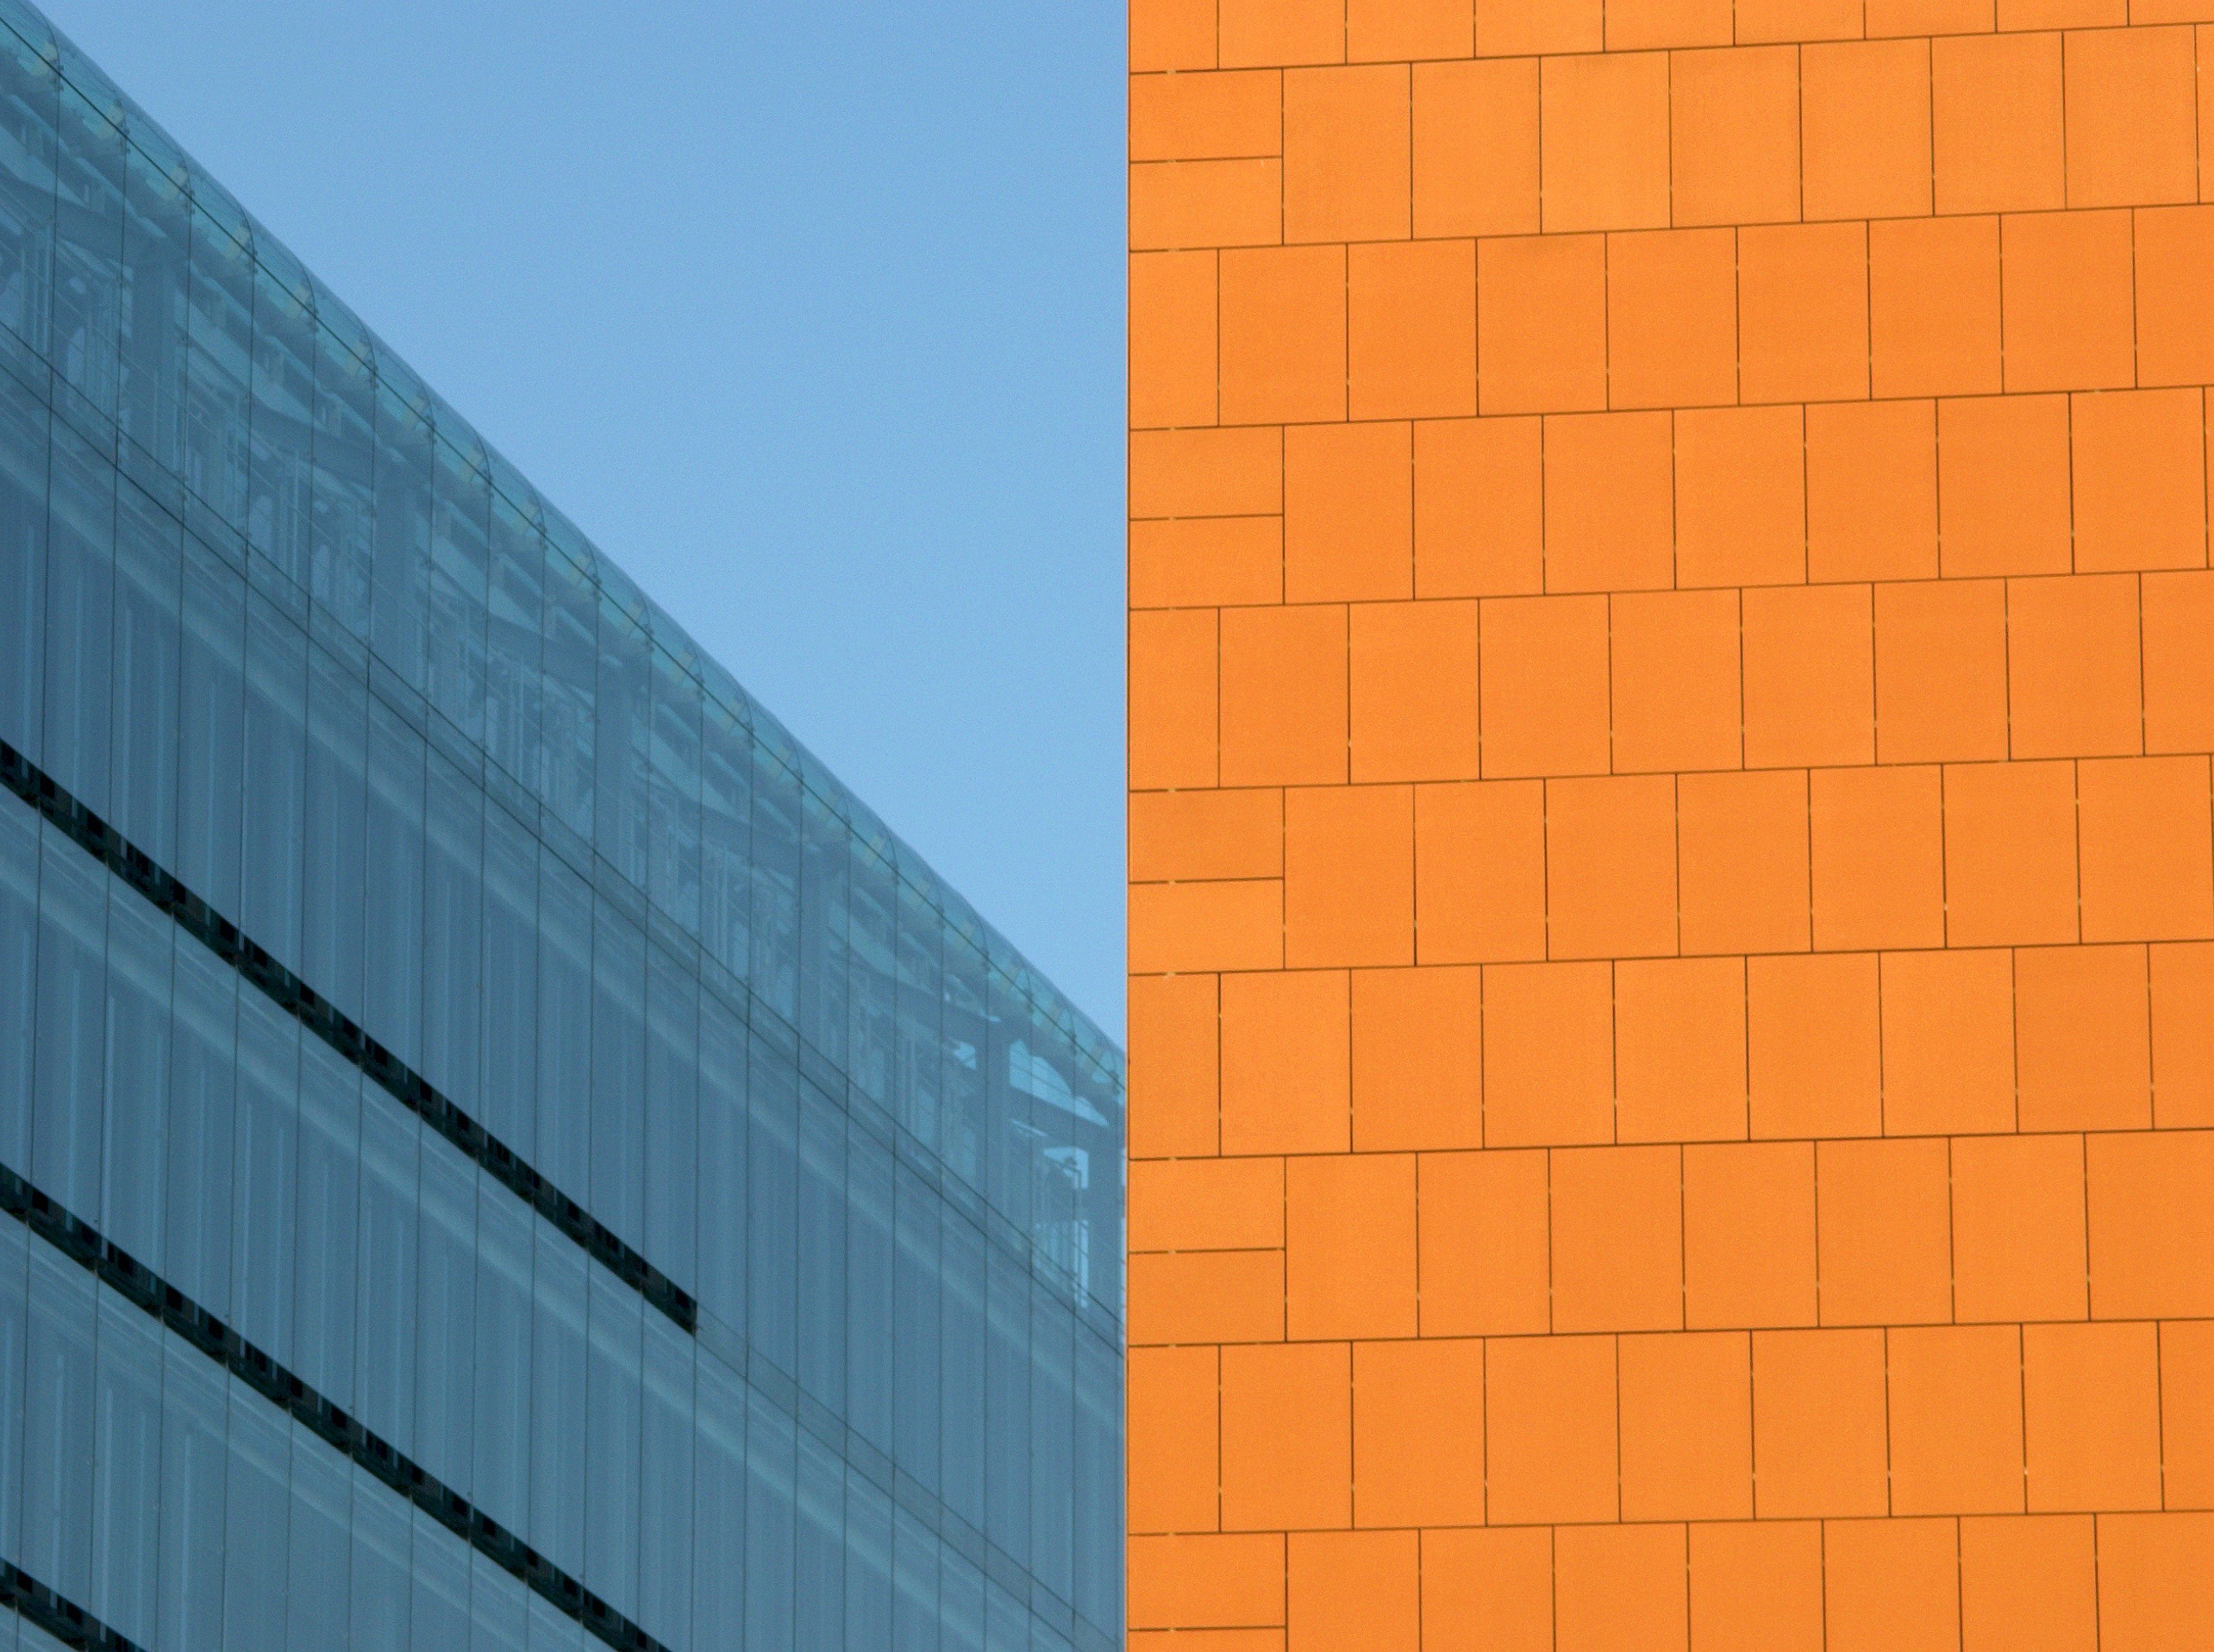
architecture, wood, roof, skyscraper, wall, line, color, landmark, facade, exterior, stone wall, brick, material, design, buildings, vertical, brickwork, siding, glass building, bank building